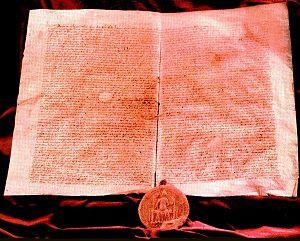
Cette page concerne l'année 1222 du calendrier julien.
La Hongrie est une république constitutionnelle unitaire située en Europe centrale. Elle a pour capitale Budapest, pour langue officielle le hongrois et pour monnaie le forint. Son drapeau est constitué de trois bandes horizontales, rouge, blanche et verte et son hymne national est le Himnusz. D'une superficie de 93 030 km², elle s'étend sur 250 km du nord au sud et 524 km d'est en ouest. Elle a 2 009 km de frontières avec l'Autriche à l'ouest, la Slovénie et la Croatie au sud-ouest, la Serbie au sud, la Roumanie au sud-est, l'Ukraine au nord-est et la Slovaquie au nord.